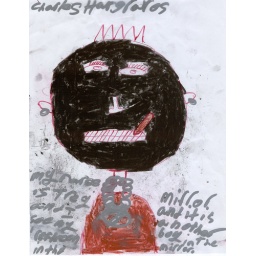
My name is Trey and I see my reflection in the mirror and it's another boy in the mirror.